Dorothée

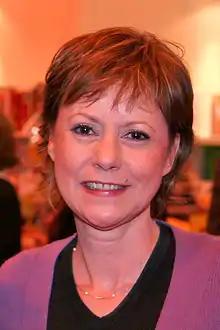
Dorothée in 2008

Frédérique Hoschedé (born 14 July 1953), better known by the stage name Dorothée, is a French singer and television presenter. She was a continuity announcer on French public broadcaster Antenne 2 from 1977 to 1983, but she is best known for having presented children's television shows like "Les mercredis de la jeunesse" (1973), "Dorothée et ses amis" (1977–1978), "Récré A2" (1978–1987), and especially "Club Dorothée" (1987–1997), which totalled up to about thirty hours of broadcast per week and popularized Japanese anime in France (with titles like "Dragon Ball", "Saint Seiya", "City Hunter", or "Hokuto no Ken" sparking controversy and complaints from the CSA as well as some political figures, for their violent content).